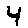
Label: 4